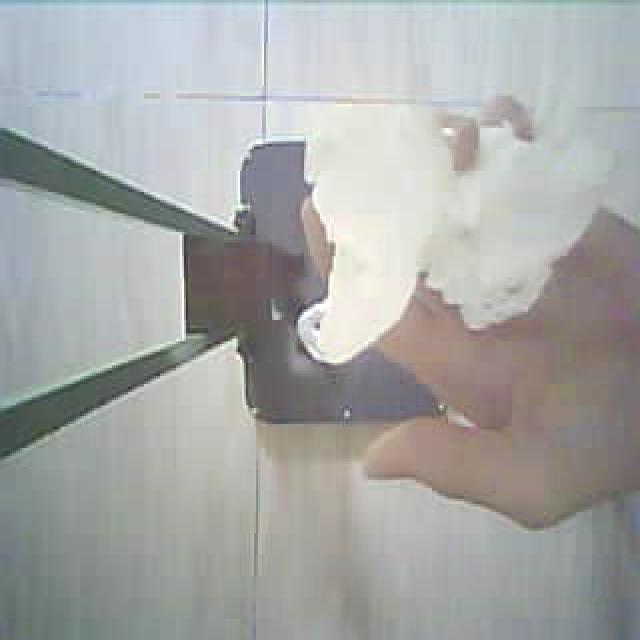
Label: tissues